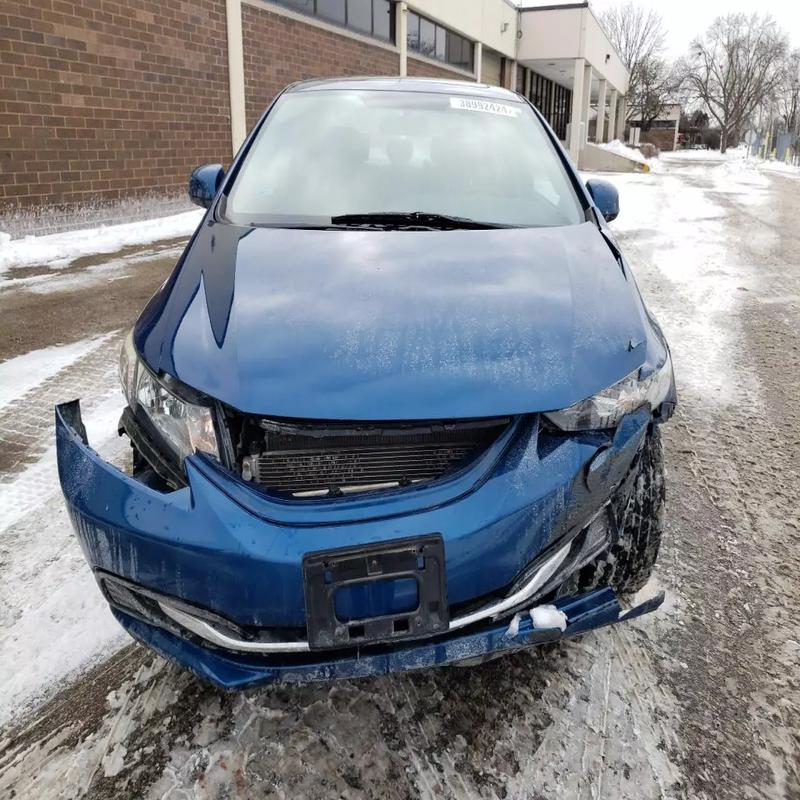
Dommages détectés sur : plaque d'immatriculation avant, pare-choc avant, feu avant droit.
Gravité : majeur